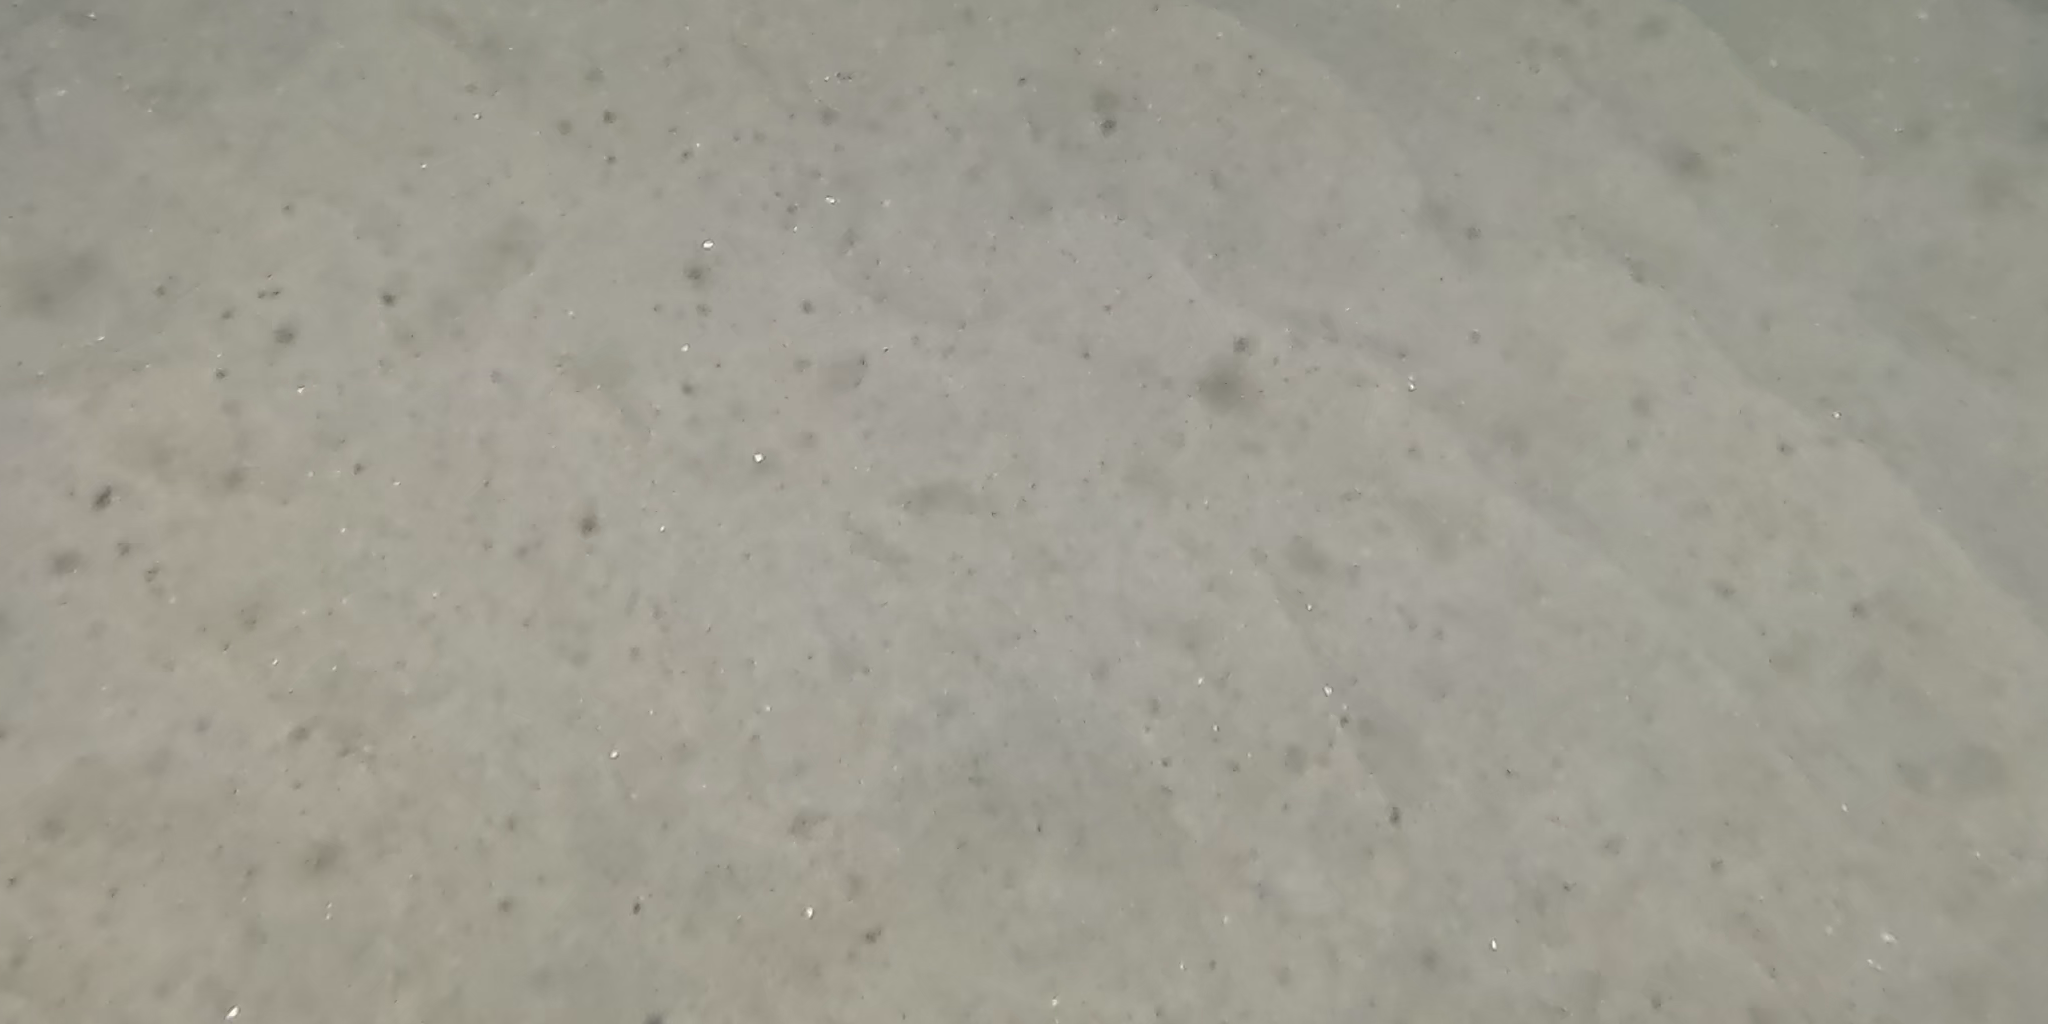
Seabed habitat: sand